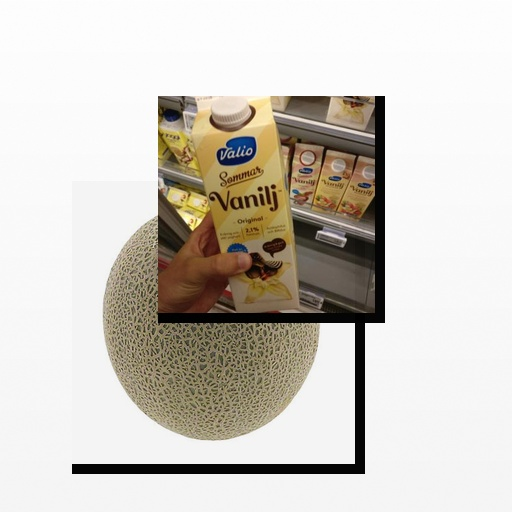
Food items: cantaloupe, vanilla_yoghurt